Clifton Hyde

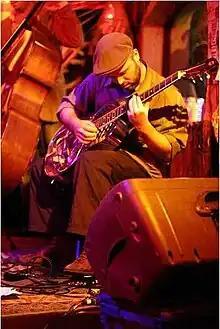
Hyde performing in Brooklyn on November 17, 2006

Clifton Hyde (born November 27, 1976) is an American multi-instrumentalist, composer, and producer currently working from and residing in Nashville. He has composed multiple film scores and is a frequent collaborator of filmmaker Miles Doleac. Hyde has composed scores for "The Hollow", "Demons", "Two Birds", "Handsome", "Hallowed Ground", and "Demigod". In his feature film debut, Sona Jain's "For Real"; Clifton performed as pianist for composer/tabla player, Zakir Hussain. His piano and steel guitar can be heard on the feature film, "Sun Dogs".